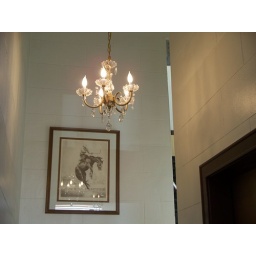
Historically accurate Western style art framed to showcase Salinas history in old town Salinas office building with charm.